Felicity Brown

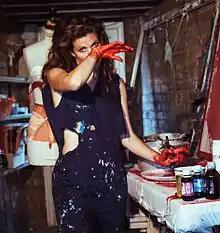
Felicity Brown in her workshop

Felicity Brown is an English-born artist and designer. She lives and works in London in the United Kingdom. Her website is www.felicitybrown.co.uk.